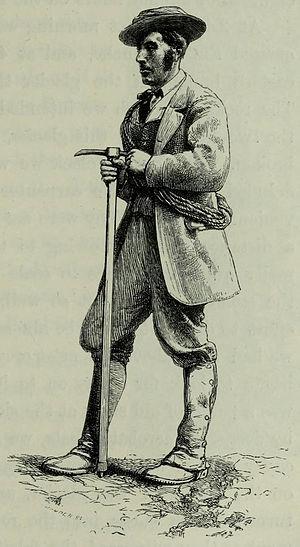
Melchior Anderegg, né le 28 mars 1828 à Zaun près de Meiringen et mort le 8 décembre 1914 à Hausen près de Meiringen, est un alpiniste et guide suisse qui a réalisé plusieurs premières ascensions dans les Alpes, parfois avec son cousin Jakob Anderegg.
La liste de grimpeurs et d'alpinistes est la liste des personnes notables pour leurs activités d'alpinisme, d'escalade.